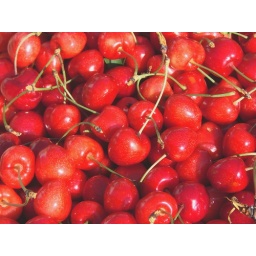
Cherries in the street market in front of the Roman theatre of Orange, Provence, France.